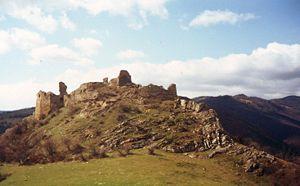
Tous ces monuments se trouvent sur un rayon de moins de 50 km autour de Cluj-Napoca.